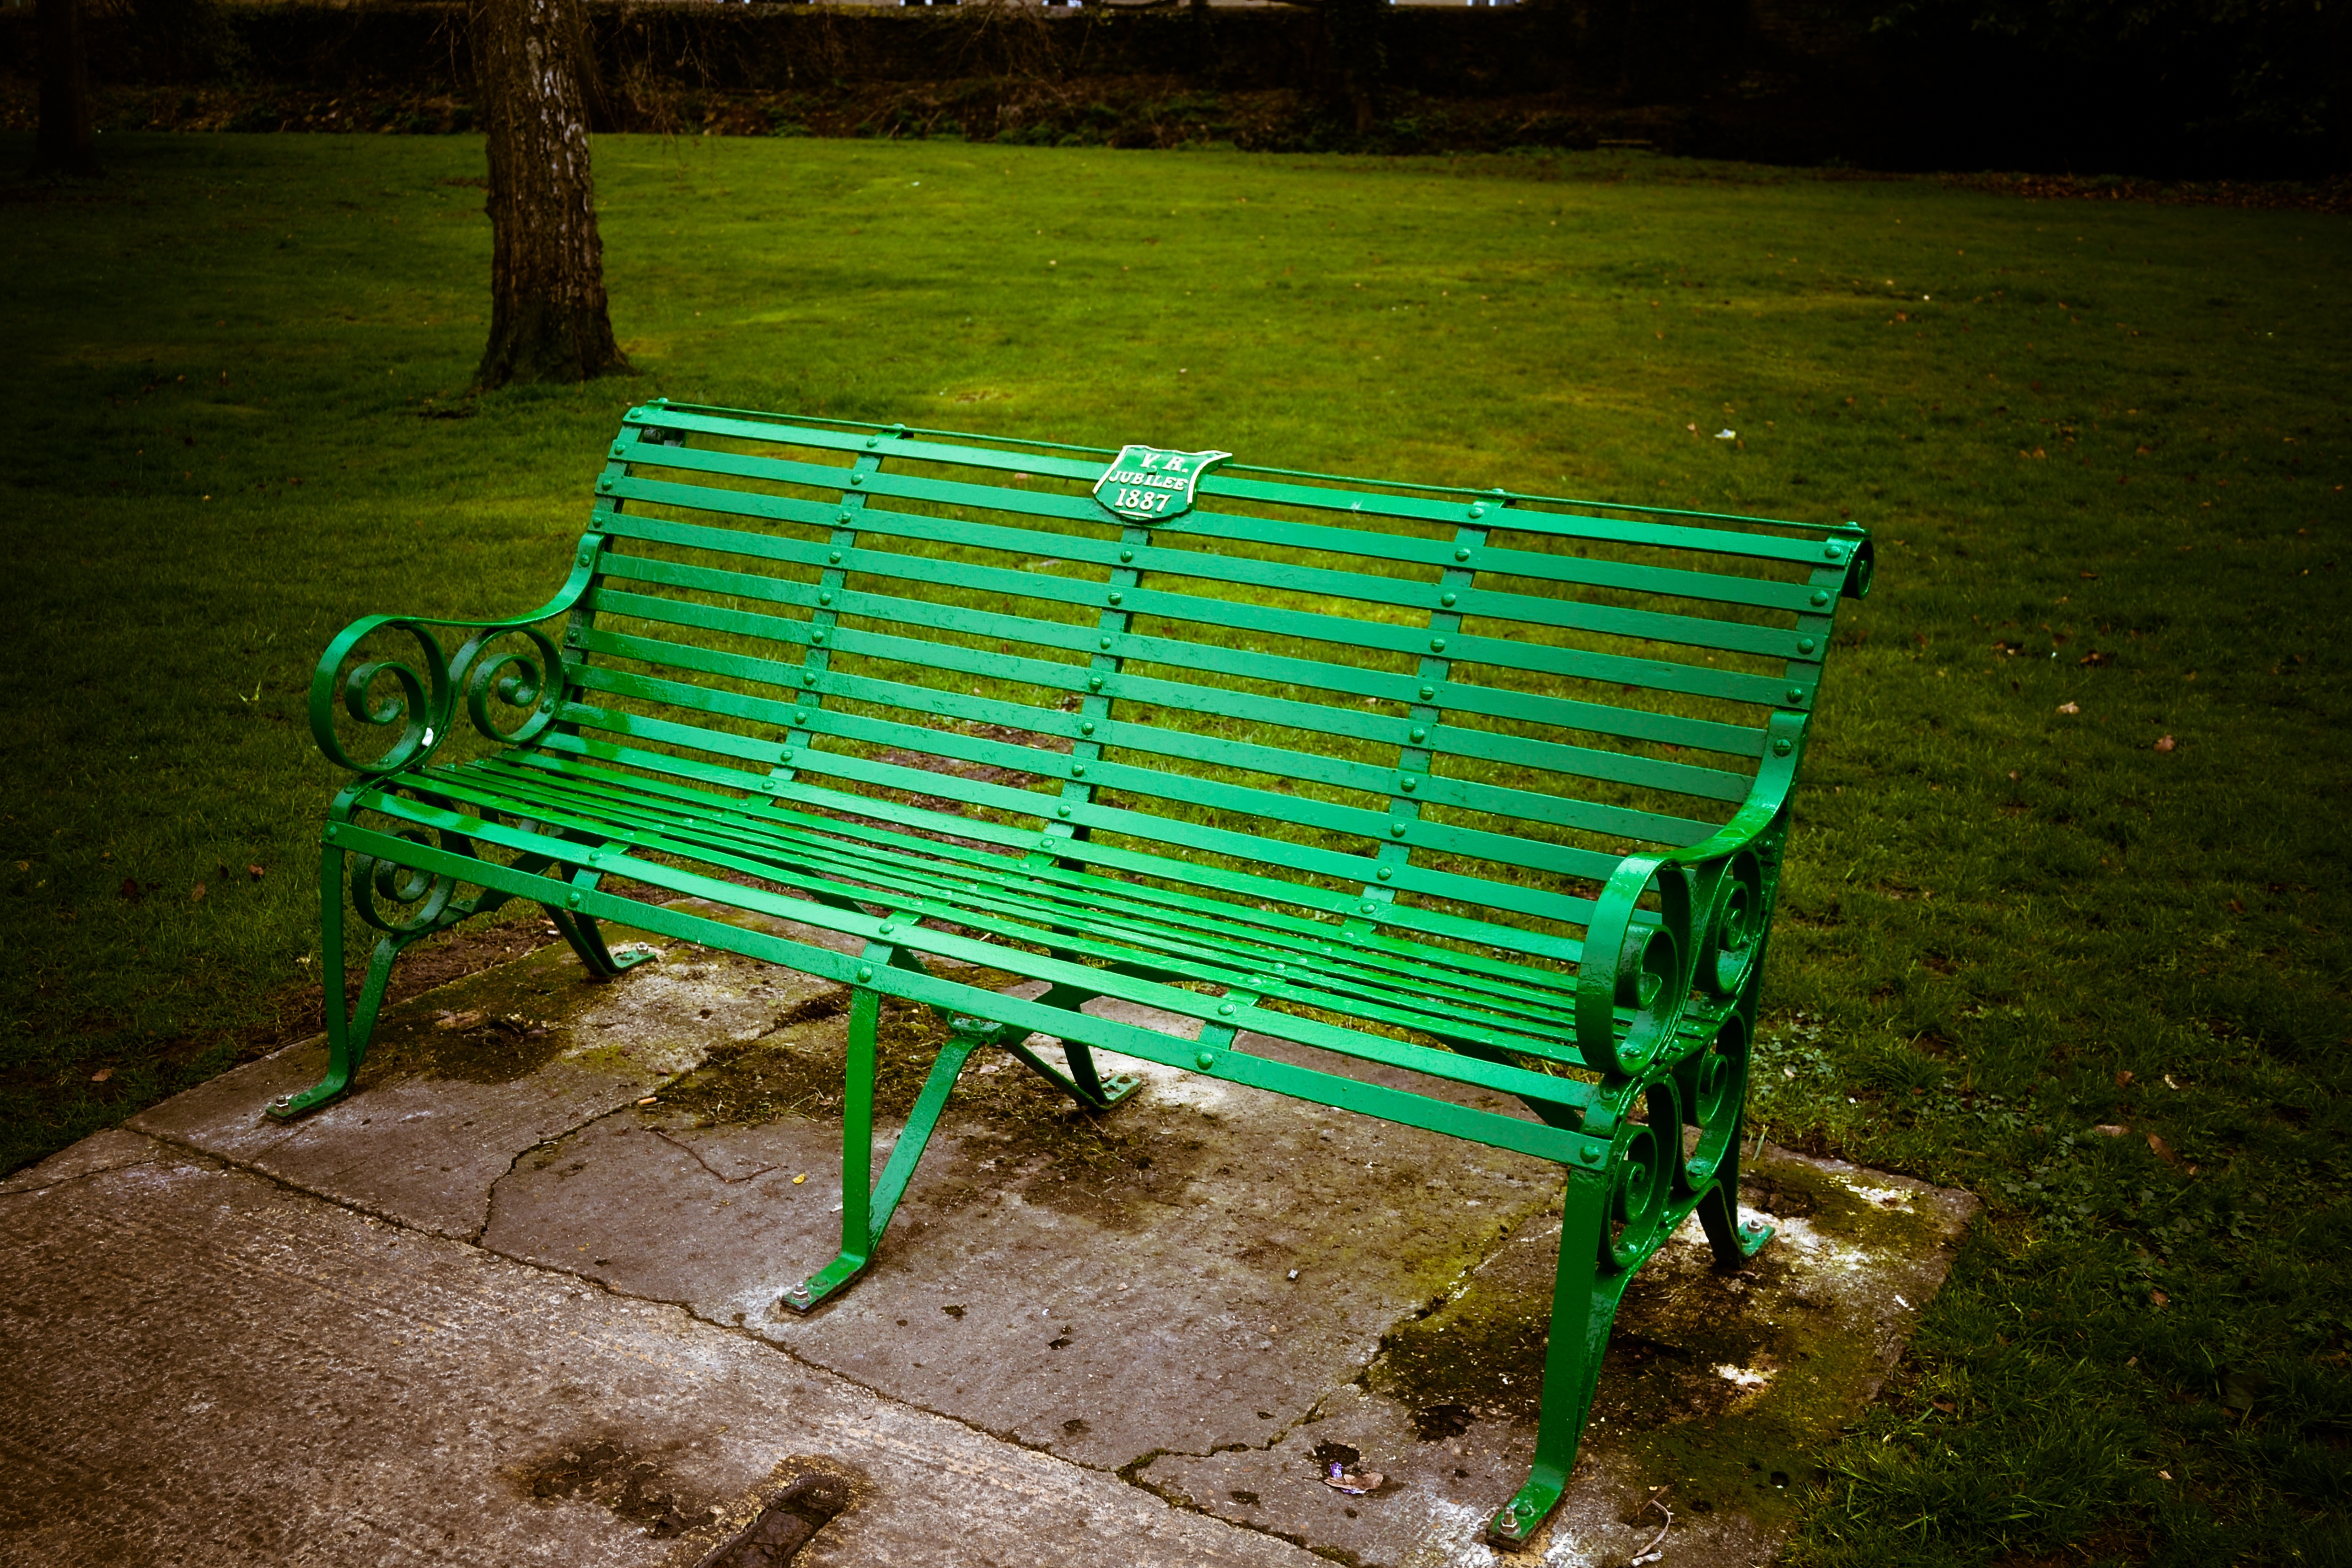
table, nature, outdoor, bench, chair, seat, old, summer, green, relax, tranquil, peaceful, park, metal, empty, rest, furniture, one, iron, nobody